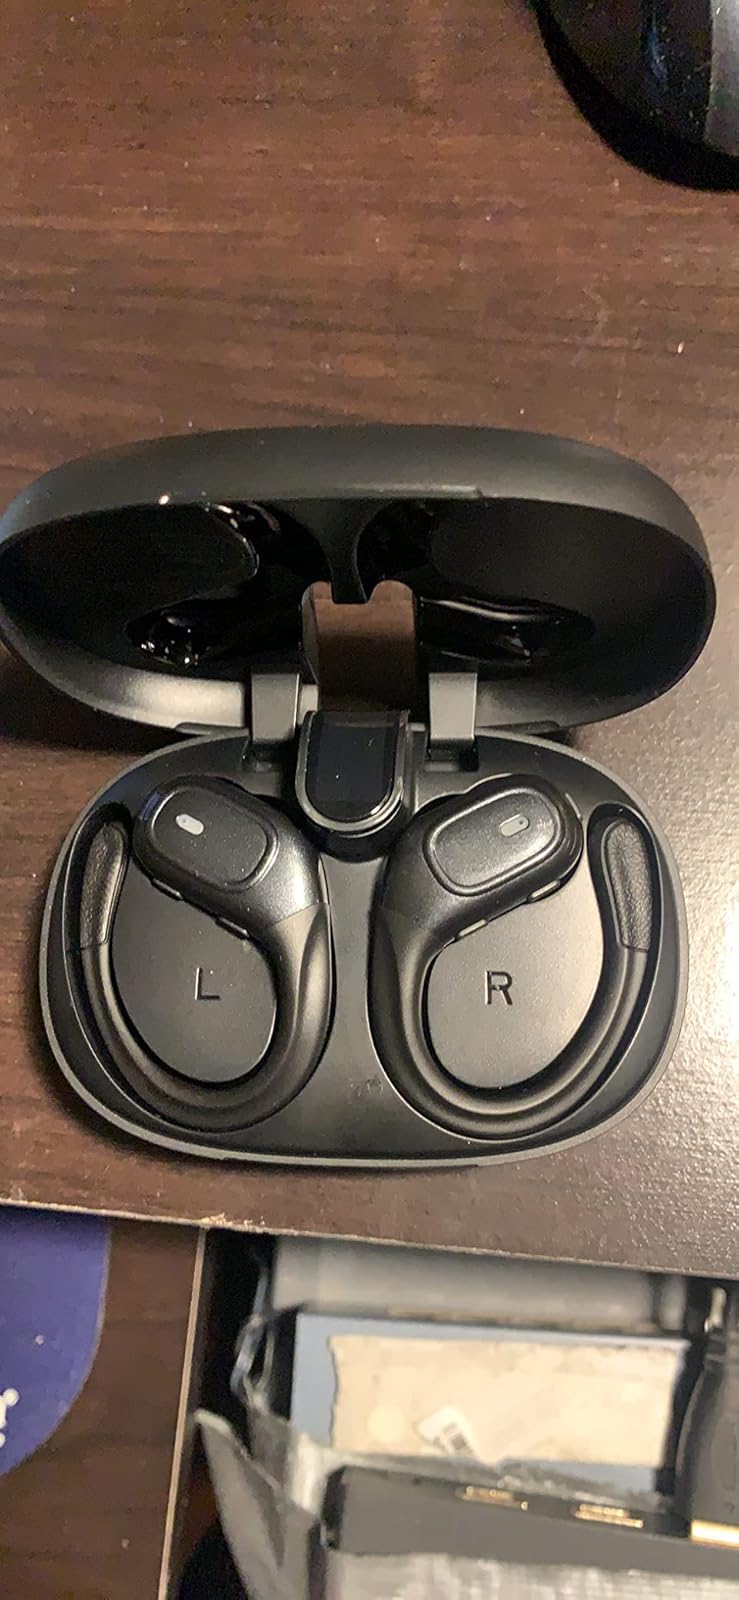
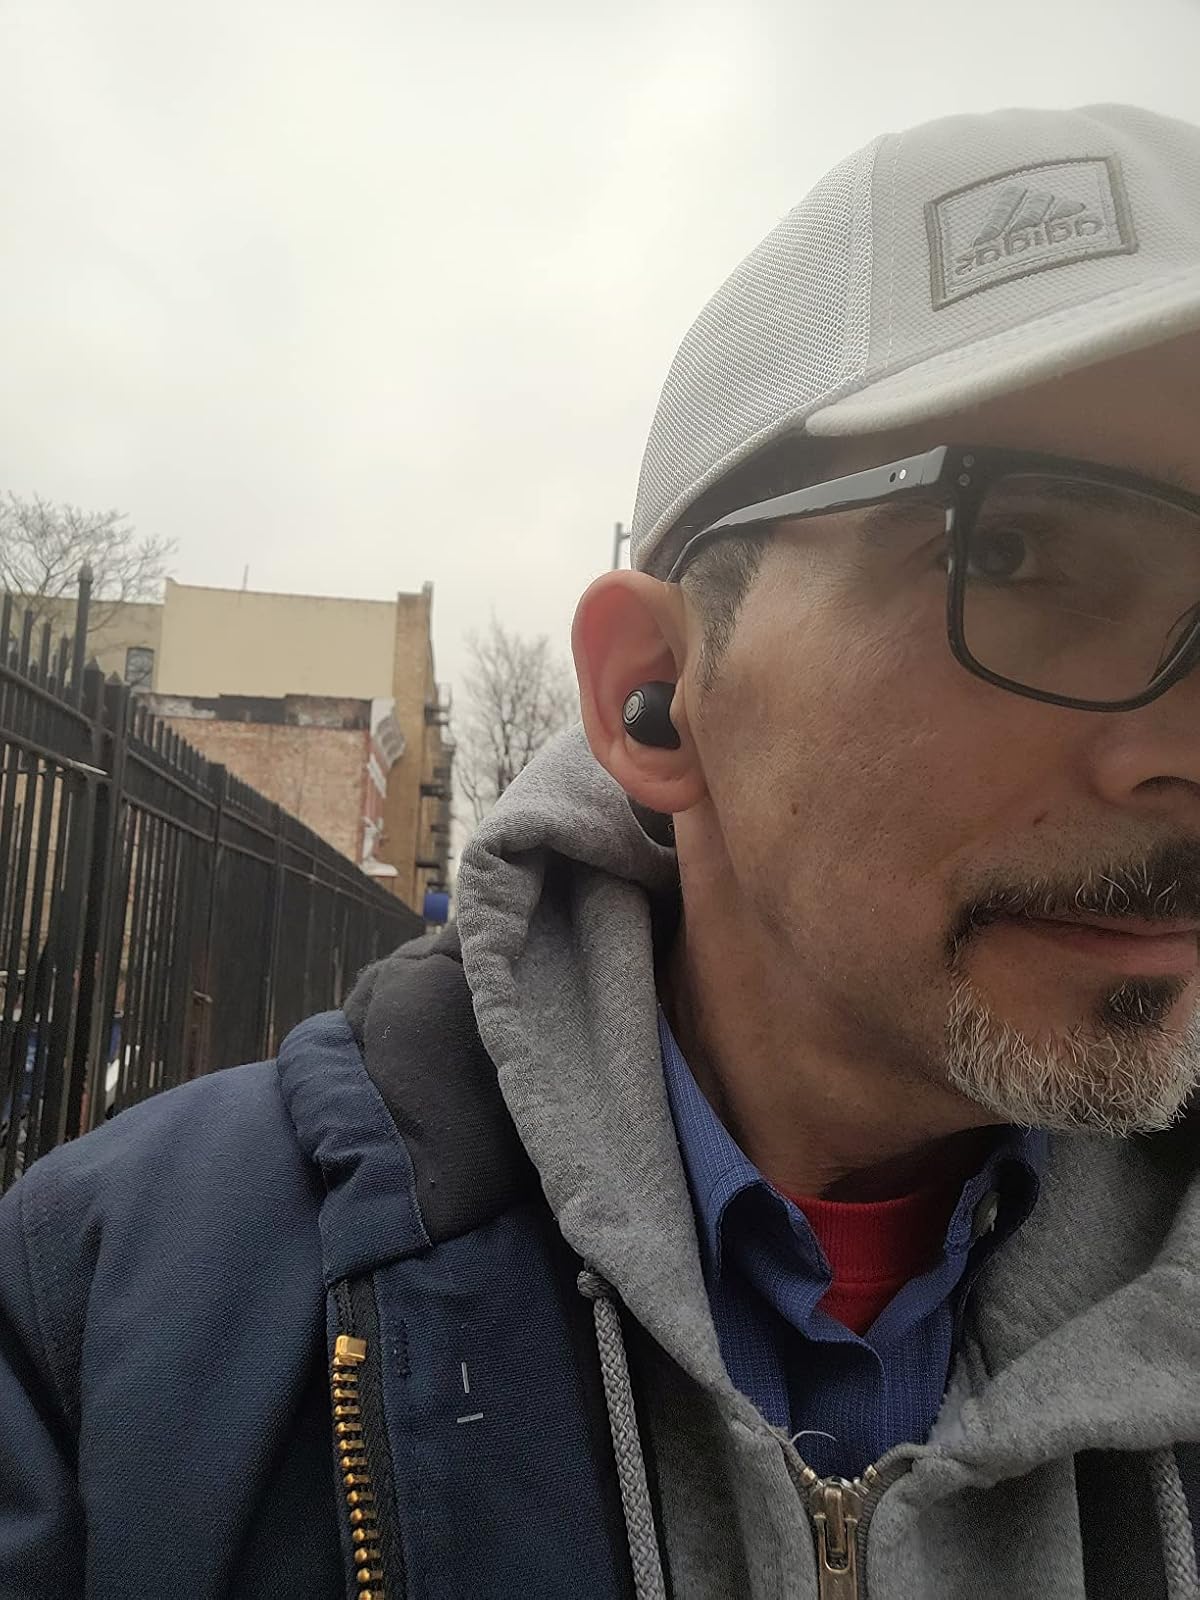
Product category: earbuds
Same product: no